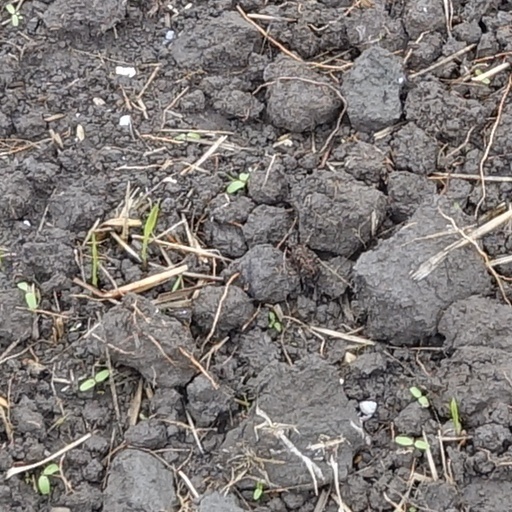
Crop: wheat